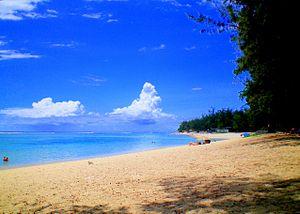
Plage de la réunion (L'Hermitage)
La plage de l'Hermitage est une plage de sable blanc de l'ouest de La Réunion, protégée par un récif corallien. Longtemps appelée L'Ermitage, elle doit son nom au lieu-dit qui la borde, L’Hermitage les Bains.
La Réunion est une île de l'Ouest de l'océan Indien dans l'hémisphère sud ainsi qu'un département d'outre-mer français.